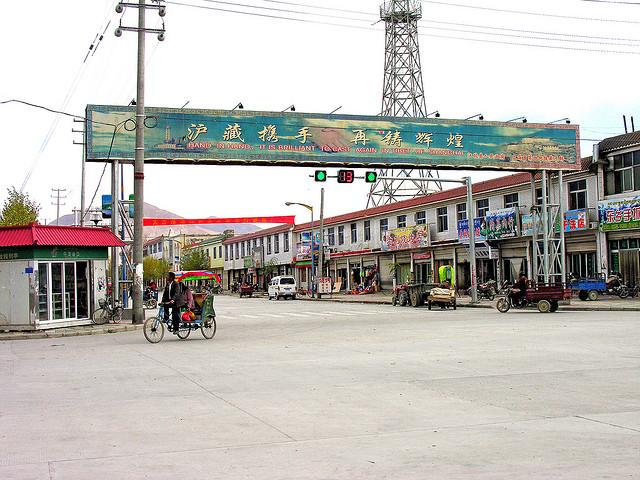
Small family riding a personal basket setup down the street.